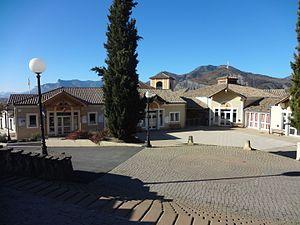
Curbans est une commune française, située dans le département des Alpes-de-Haute-Provence en région Provence-Alpes-Côte d'Azur.